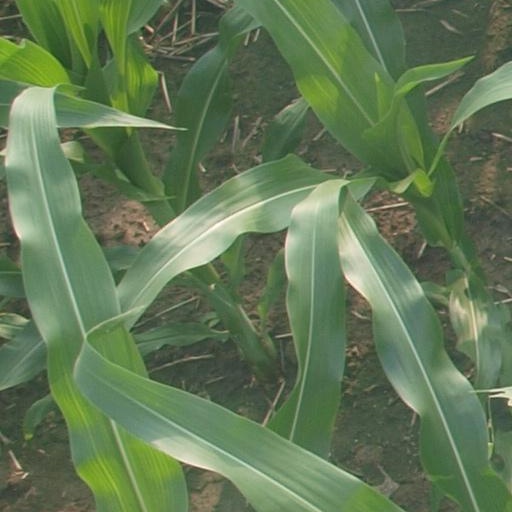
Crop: maize; corn